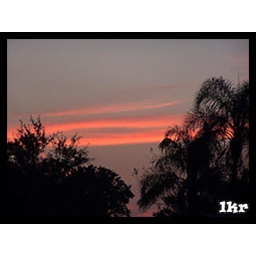
fruit rollup in the sky